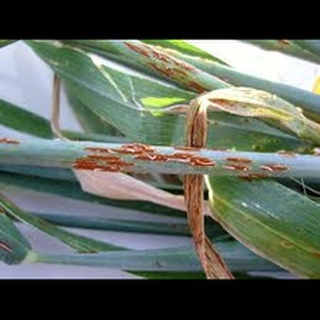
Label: wheat_black_rust